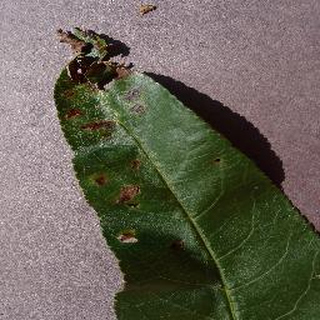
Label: peach_bacterial_spot